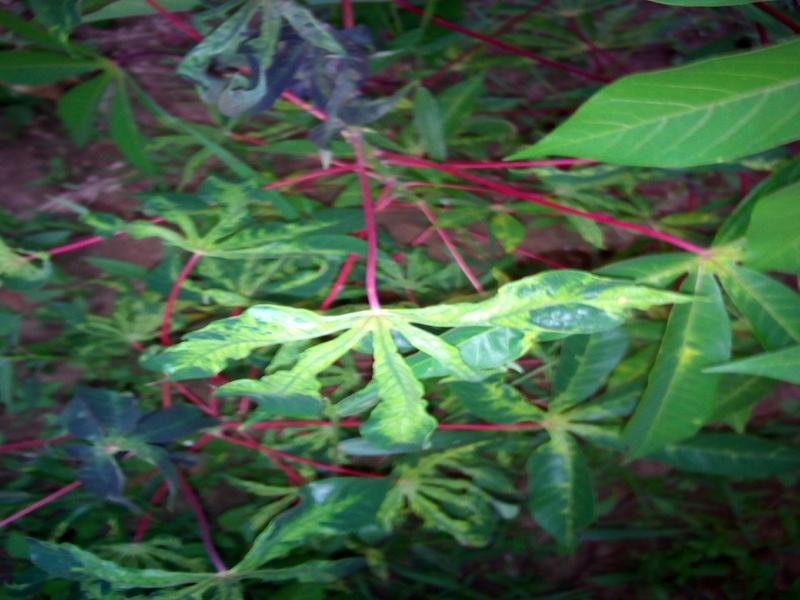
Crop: cassava
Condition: mosaic_disease